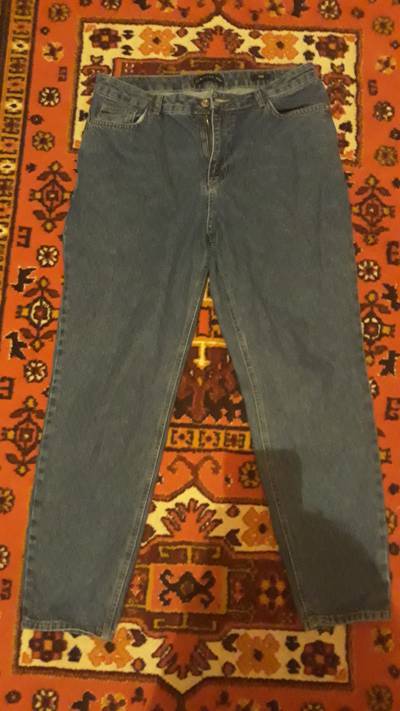
Waste category: clothes